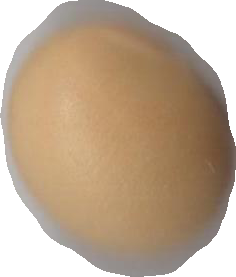
Variety: Grobogan